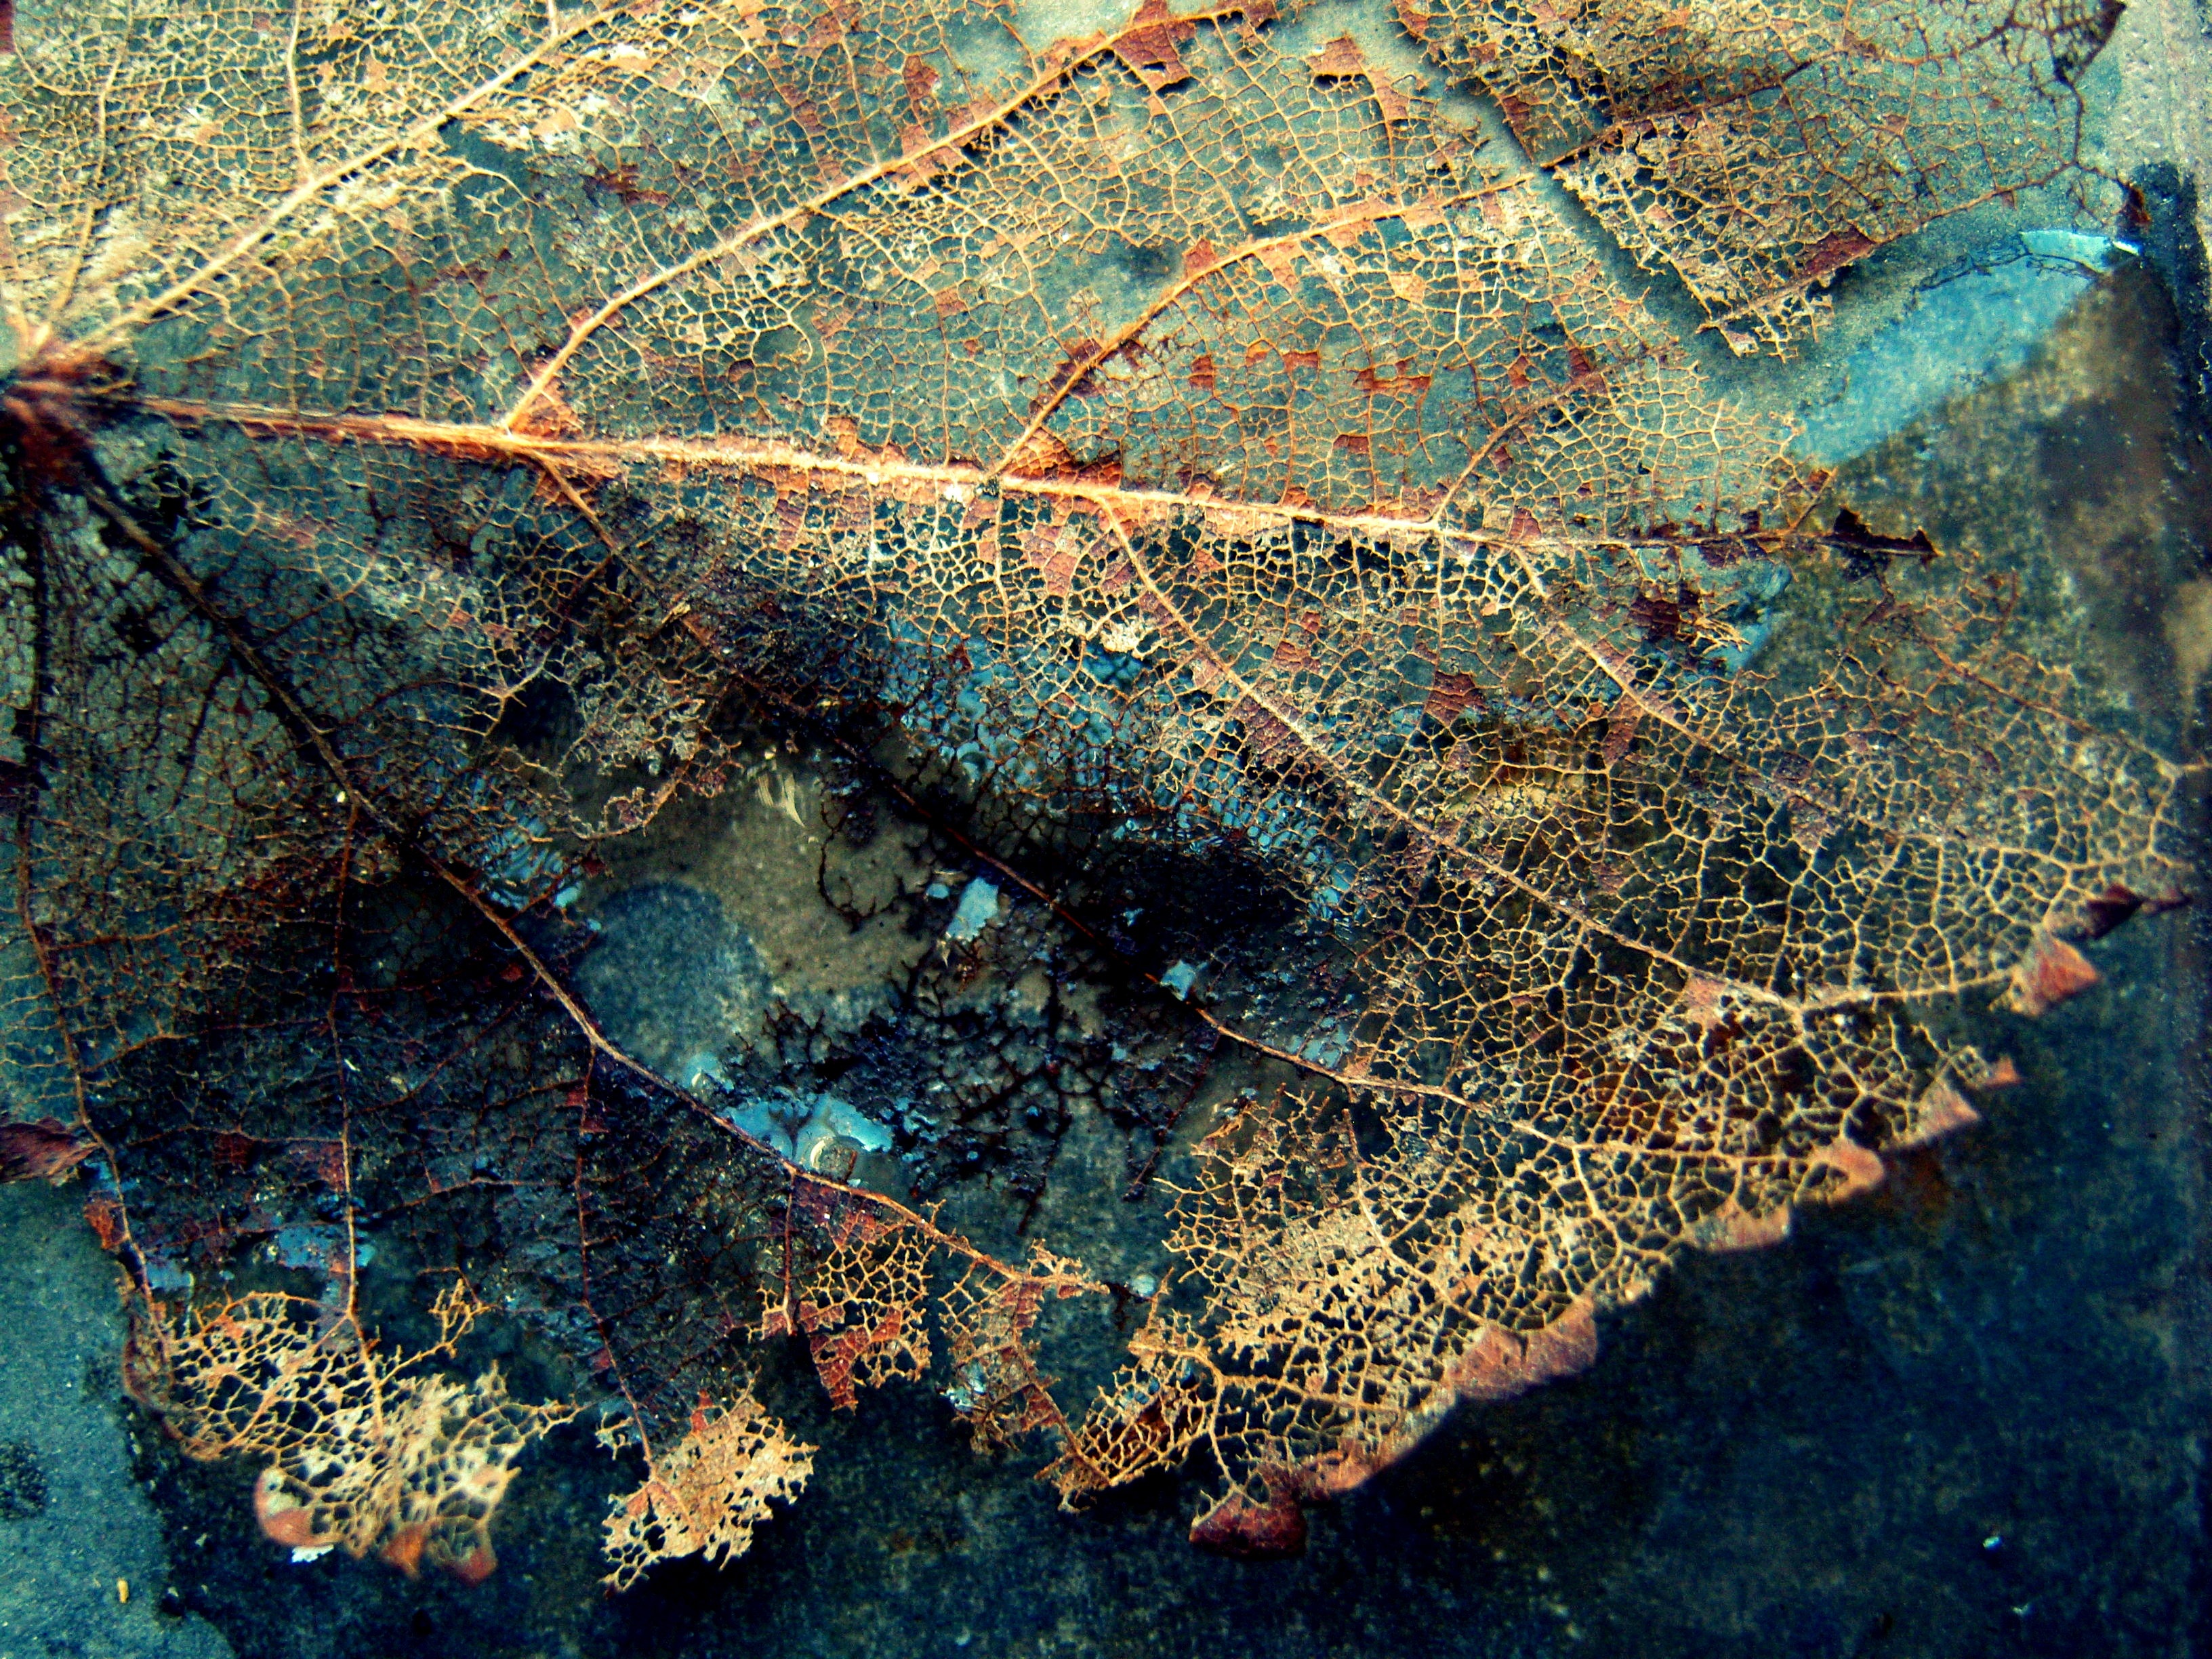
nature, texture, leaf, old, biology, material, geology, aerial photography, marine biology